Castle of Viana do Alentejo

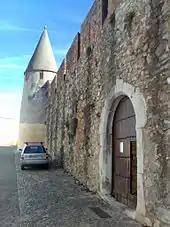
One of the simple gates and cylindrical towers of the Castle

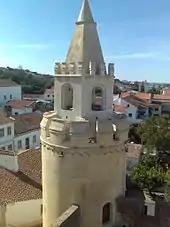
The principal keep tower in the Castle, with more ornate, romanticized representation

The castle was founded in 1313; on establishing a foral ("charter") to this village in 1313, King Denis ordered the construction of an "encirclement of walls where this town lies, of 400 arms [length]" donating 100,000 pounds for the public works. However, the fortification that exists in Viana do Alentejo ""..does not match this regal intention regal...and the latest research lean towards the probability that [his subjects had] not gotten around to building it...[therefore] may the Castle of Viana do Alentejo be a work of the late fifteenth or early sixteenth century?"